The drowned woman and her husband

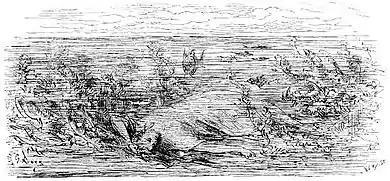
Gustave Doré's print of La Fontaine's fable, 1880

The language that Poggio uses is Latin, but there is an English retelling in the early Tudor "Merry Tales and Quick Answers" (c.1530) and another in Geoffrey Whitney's "Choice of Emblemes" (1586). In Italy there had been the elegant Latin verses of Gabriele Faerno's influential "Centum Fabulae" (1554) and the Italian rhyming version by Giovanni Maria Verdizotti (1570). But the most influential telling of all was in La Fontaine's Fables as "The drowned wife" ("La femme noyée", III.16). In this he deprecates the anti-feminist trend of the story but uses it as an illustration of how a governing nature persists throughout life 'and even beyond, perhaps'.